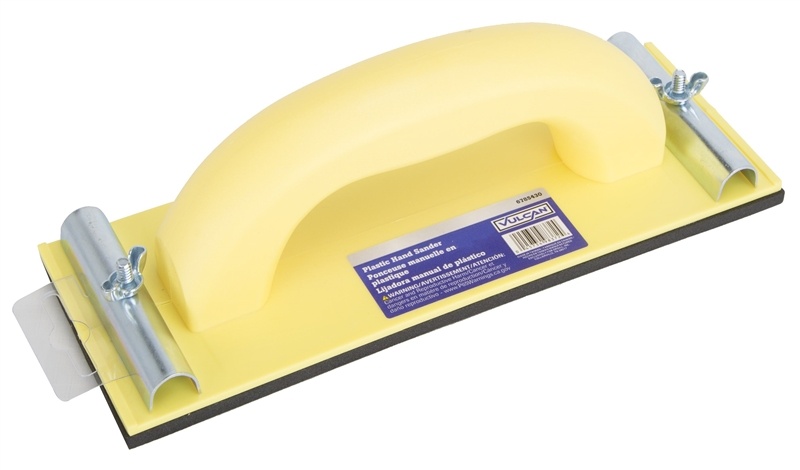
Vulcan 150133L Hand Sander with Clamp, 9.5 in L x 3.5 in W in Pad/Disc, Comfort Grip Handle
One-piece plastic handle and backing plate. Bonded foam pad, designed for sanding drywall joints. Used for pre-cut or a half sheet of sandpaper. Great for drywall sanding, flat surface of wood, metal, automotive, bathtub, furniture, etc. One piece plastic handle and backing plate One piece plastic handle and backing plate Bonded foam pad for sanding drywall joints Used for pre-cut or half sheet of sandpaper
Brand: Vulcan
Category: Hardware > Tools > Sanders